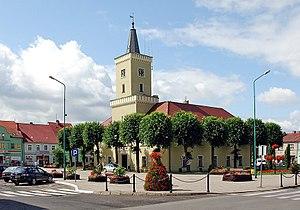
Kargowa est une petite ville située dans la powiat de Zielona Góra dans la voïvodie de Lubusz, en Pologne.